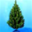
Label: pine_tree